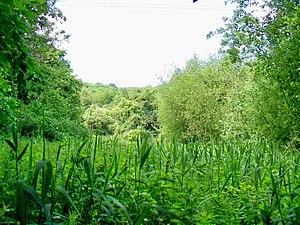
Le marais près de la fontaine aux Moines.
Viarmes est une commune française située dans le département du Val-d'Oise, en région Île-de-France.